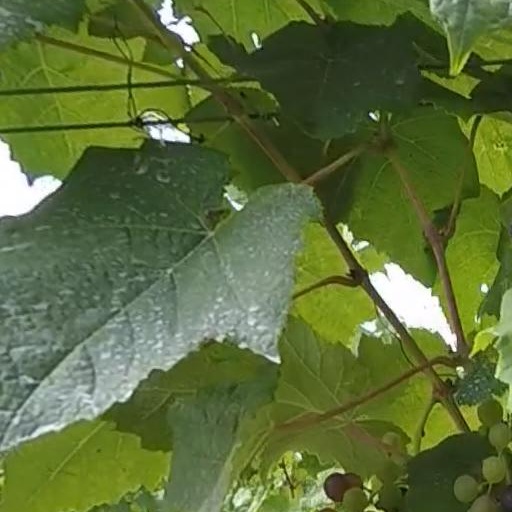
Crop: grape